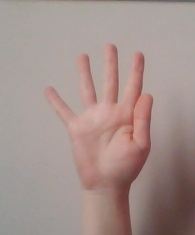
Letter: sheen